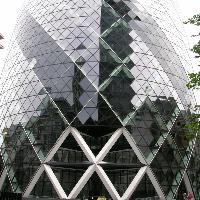
Weather: cloudy or overcast